Intraventricular hemorrhage

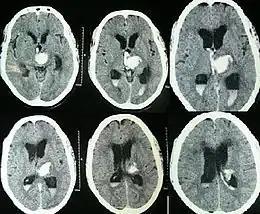
CT scan showing spontaneous intracerebral hemorrhage with bleeding in the third and both lateral ventricles and hydrocephalus

Intraventricular hemorrhage (IVH), also known as intraventricular bleeding, is a bleeding into the brain's ventricular system, where the cerebrospinal fluid is produced and circulates through towards the subarachnoid space. It can result from physical trauma or from hemorrhagic stroke.